Iosif Hodoșiu

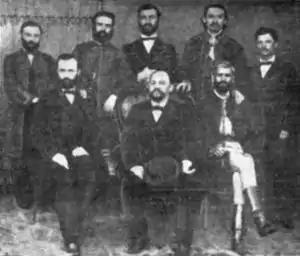
On the chairs: "Iosif Hodoş, deputy committee, deputy of Brad; Ioan Pipoș, supreme committee, Sigismund Borlea, protonotary, deputy of Hălmagiu." Standing: "Ioan Moțiu, court county; George Secula, deputy notary, tax comitatens; Ioan Francu, tax; comitatens, Haralambie Munteanu, notary at the county; Ioan Coșeriu, advisor." Missing: "Amoș Frâncu (senior), vice-committee."

Iosif Hodoș, (alternatively spelled Hodoșiu; 20 October 1829, Bandu de Câmpie, Mureș – 28 November/9 December 1880, Sibiu) was a Romanian historian, politician, lawyer, and publisher. He was a founding member of the Romanian Academy.